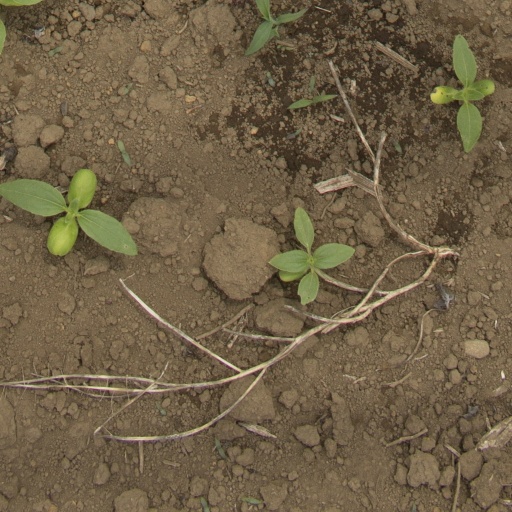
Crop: Jerusalem artichoke